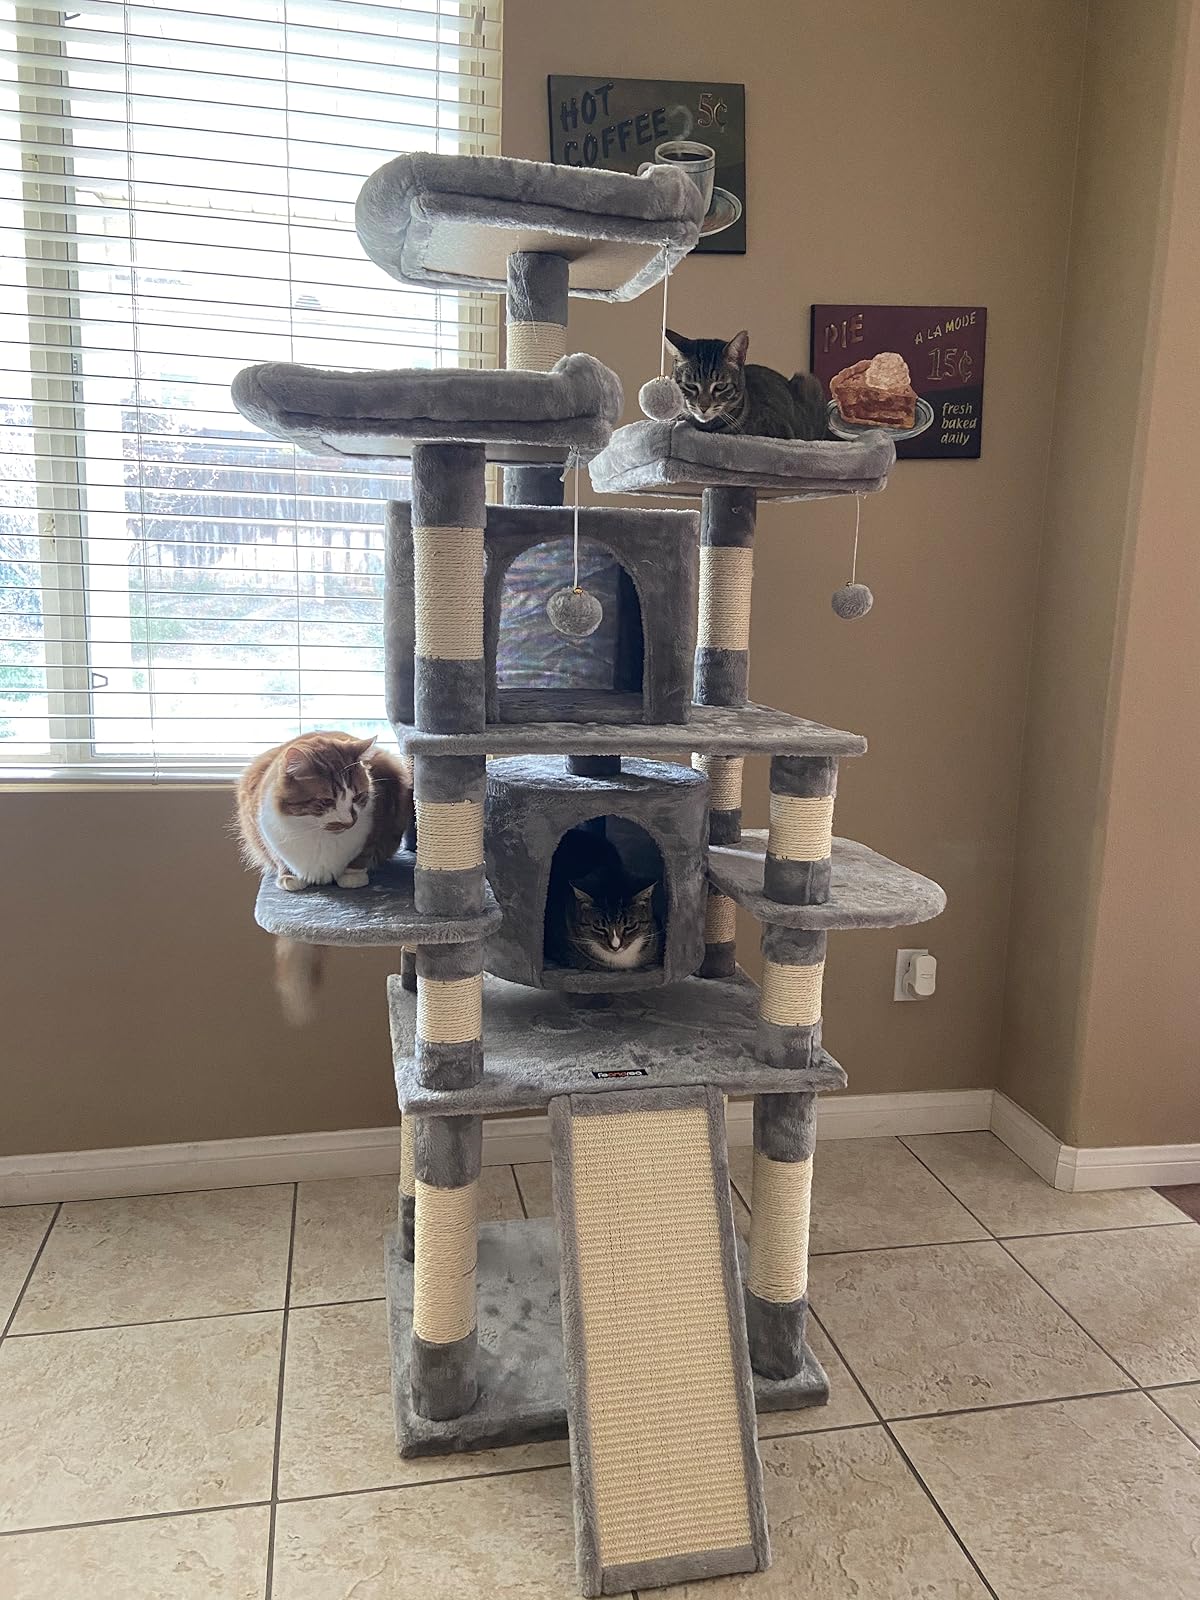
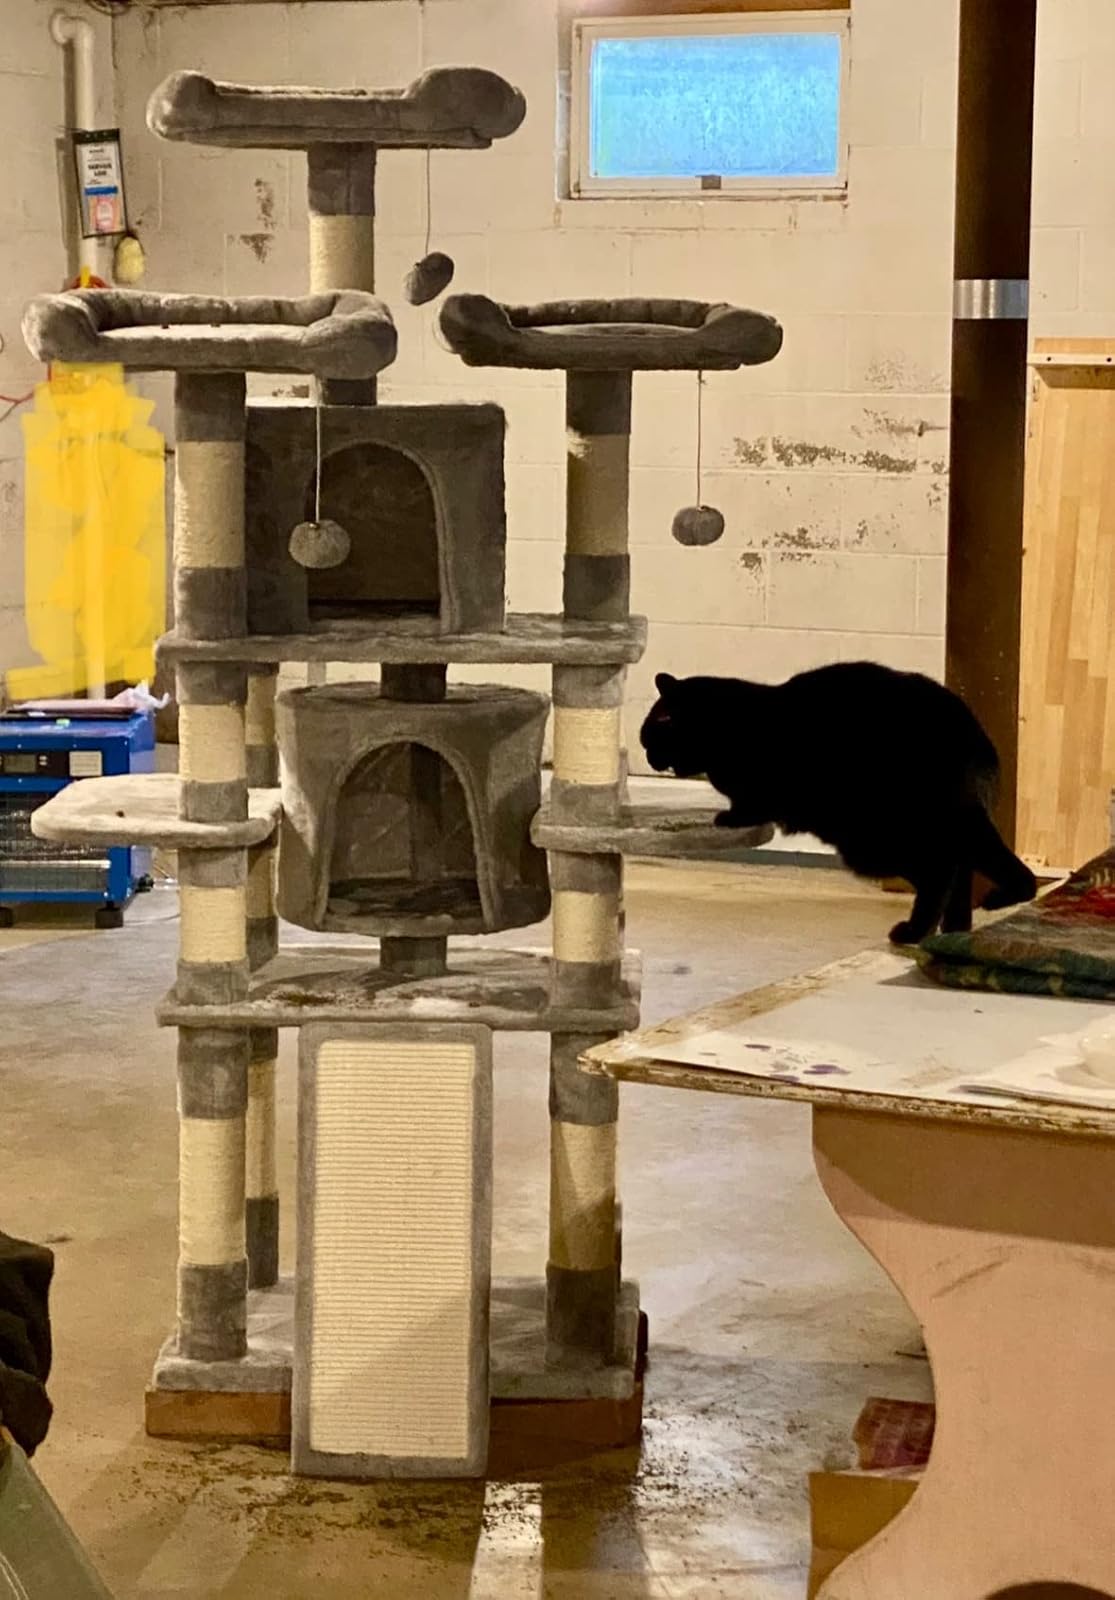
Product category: items_cat tree
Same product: yes